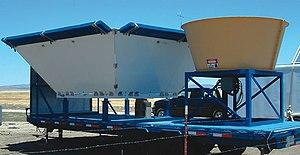
Un sodar est un appareil de télédétection en météorologie qui utilise les ondes sonores pour mesurer la vitesse et la direction des vents en altitude ainsi que la structure thermodynamique et la turbulence dans les basses couches de l'atmosphère terrestre, un type de profileur de vents. Il est ainsi un appareil de détection et télémétrie acoustique de l'atmosphère ou Acdar. Le sodar est également parfois connu comme sondeur par écholocation ou radar acoustique.
Le viaduc de Millau est un pont à haubans autoroutier franchissant la vallée du Tarn, dans le département de l'Aveyron, en France. Il franchit une brèche de 2 460 mètres de longueur et de 270 mètres de profondeur au point le plus haut avec des vents susceptibles de souffler à plus de 200 km/h.